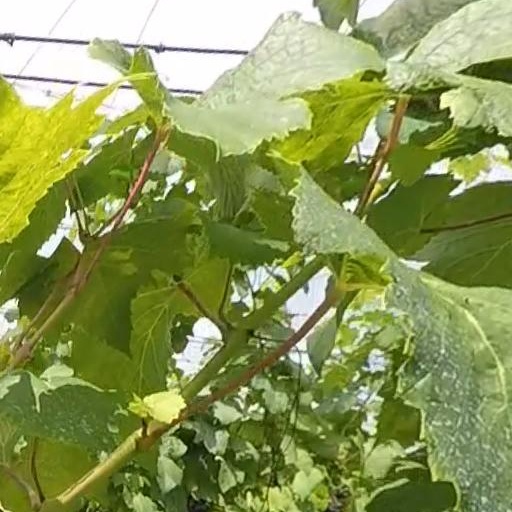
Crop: grape